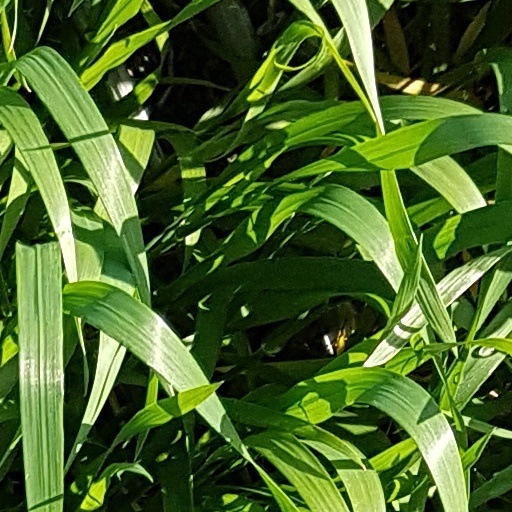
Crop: wheat